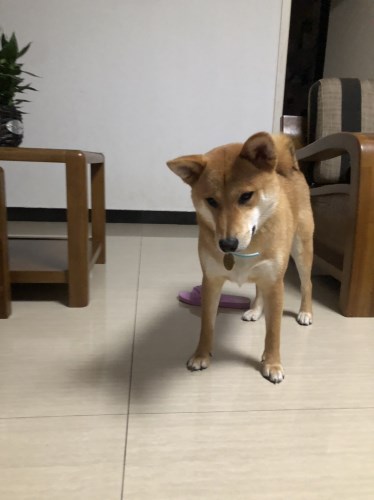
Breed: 1043-n000001-Shiba_Dog